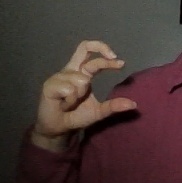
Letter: thal